Dr. W. T. Bolton House

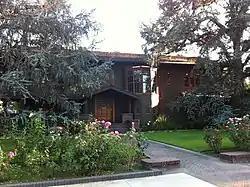

The Dr. W. T. Bolton House is a historic house located at 370 W. Del Mar Boulevard in Pasadena, California. Built in 1906, the Craftsman-style house was designed by prominent Pasadena architects Charles and Henry Greene. The house's design emphasizes function over form, a key concept in Craftsman designs; its joints and beams are exposed, and the wooden front door was oiled by hand to highlight its natural grain and color. The house's light fixtures, stained glass windows, and even furnishings were also designed by Greene and Greene to give the house a unified design. Dr. W. T. and Alice Bolton commissioned the house, which was their second residence designed by the Greene brothers; while W. T. Bolton died before he could live in the house, Alice Bolton lived there until 1917. The house was one of several Craftsman homes built in Pasadena's "Millionaire's Row" district, which included a number of large homes in the vicinity of Orange Grove Boulevard.